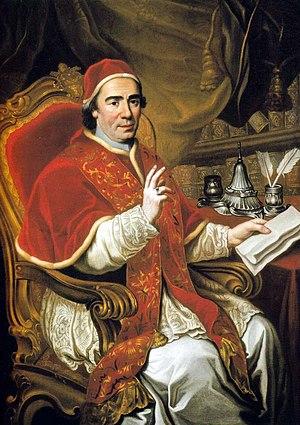
Le conclave papal de 1769 fut convoqué à la mort du pape Clément XIII, afin de lui désigner un successeur au Saint-Siège. Il se tint du 15 février au 19 mai 1769 et s'acheva avec l'élection du cardinal franciscain conventuel Lorenzo Ganganelli, qui prit le nom de Clément XIV.